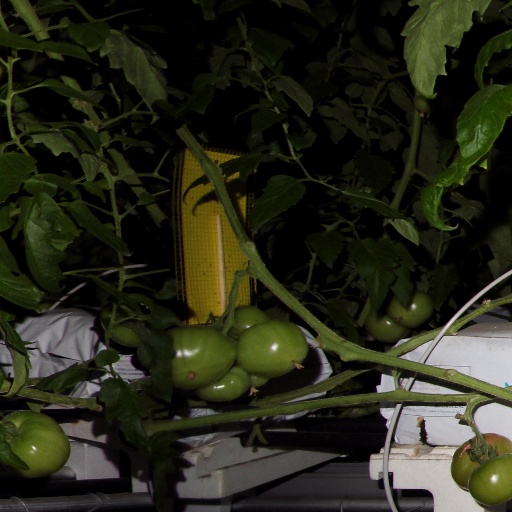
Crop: tomato